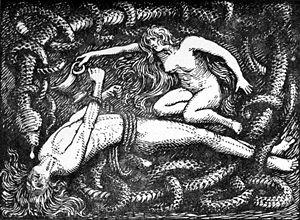
Loki, aussi appelé Loptr ou Hveðrungr, est le dieu de la malice, de la discorde et des illusions dans la mythologie nordique. Il est le fils du géant Farbauti et de Laufey. Loki est le père de plusieurs monstres : le serpent Jörmungand, le loup Fenrir et la déesse du monde des morts Hel. Il est également la mère du cheval d'Odin à huit jambes Sleipnir. Malgré ses origines, il est accueilli dans le panthéon divin des Ases par Odin.
Sigyn est, dans la mythologie nordique, une déesse, épouse de Loki et mère de Nari ou Narfi. Elle est mentionnée brièvement dans les sources islandaises : l'Edda Poétique, compilée au XIIIᵉ siècle à partir de sources plus anciennes, et l'Edda de Snorri, écrite au XIIIᵉ siècle. Sigyn n'est associée qu'au seul mythe du châtiment de Loki, infligé à celui ci pour le meurtre de Baldr, où, en femme fidèle, elle récupère dans un récipient le venin de serpent qui goutte sur le visage de son mari enchaîné, dans le but d'alléger ses souffrances. Toutefois elle doit régulièrement vider le récipient lorsqu'il est plein, laissant pendant quelques instants couler le venin sur Loki qui s'en tord de douleur et provoque alors les tremblements de terre.